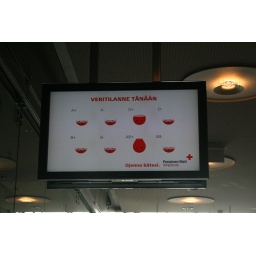
a screen on the tv system in the central shopping centre saying what the blood supplies were for the red cross. brilliant.